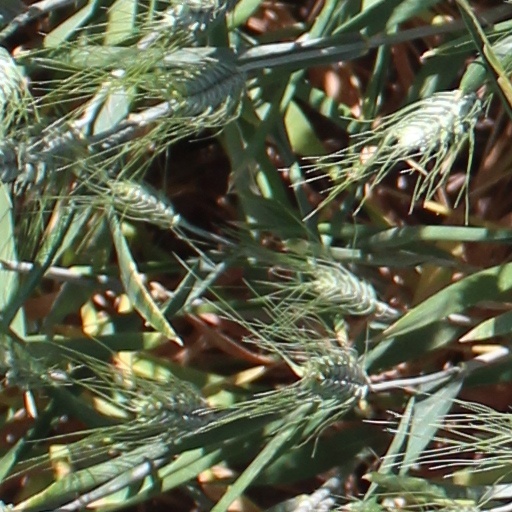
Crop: wheat